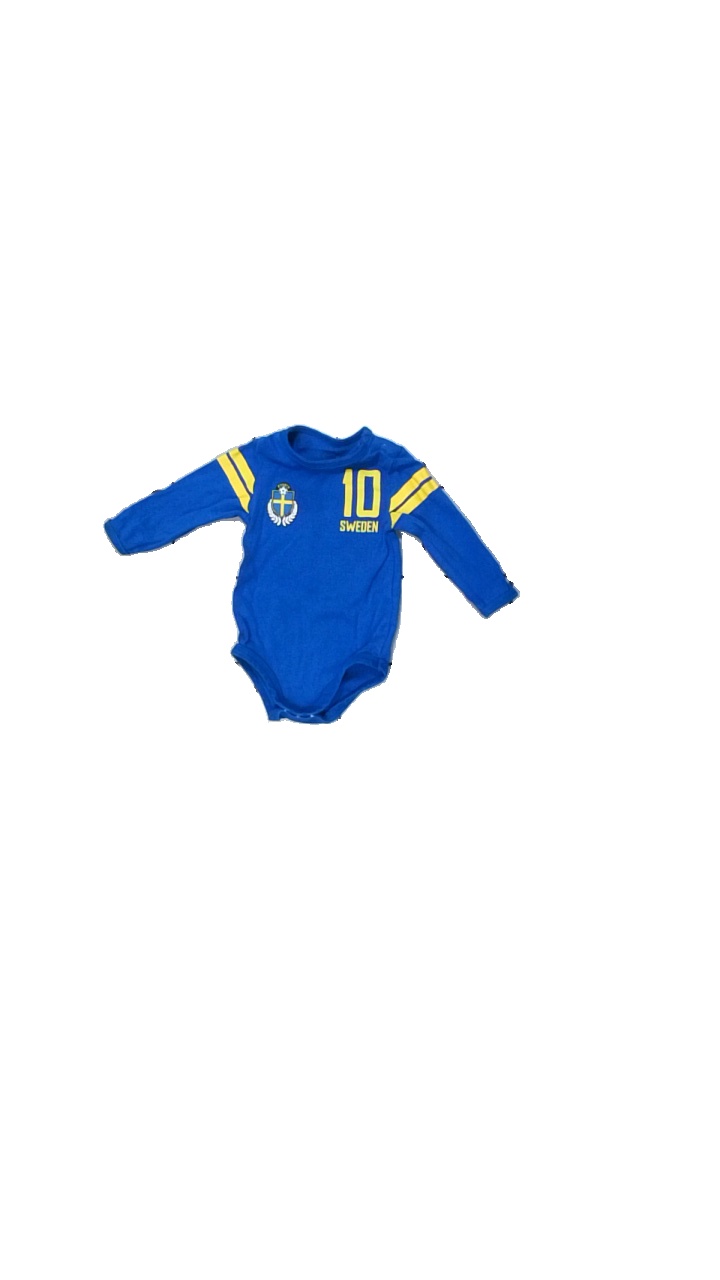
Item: Top (Children)
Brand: Missing
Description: blå body med siffror, text och ränder på
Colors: Blue, Yellow, White
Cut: Regular
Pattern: Other
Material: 100% cotton
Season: All
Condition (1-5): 2
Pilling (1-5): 2
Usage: Export
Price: <50